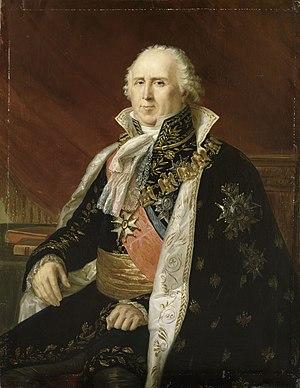
Portrait de Charles-François Lebrun, duc de Plaisance, architrésorier de l'Empire.
Saint-Sauveur-Lendelin est une ancienne commune française, située dans le département de la Manche en région Normandie, peuplée de 1 727 habitants, devenue commune déléguée à partir du 1ᵉʳ janvier 2019 au sein de la commune nouvelle de Saint-Sauveur-Villages.
Charles-François Lebrun, duc de Plaisance, né à la Bouchelière, hameau de Saint-Sauveur-Lendelin dans le diocèse de Coutances, le 19 mars 1739, et mort à Sainte-Mesme, le 16 juin 1824, inhumé au cimetière du Père-Lachaise, a été troisième consul et prince-architrésorier du Premier Empire.
Le duché de Parme et Plaisance était un petit État de la péninsule italienne qui exista entre 1545 et 1802 puis de 1814 à 1859.